Mallory and Irvine Research Expedition

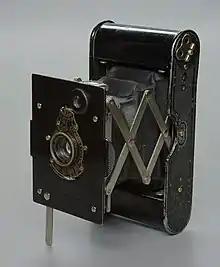
Vest Pocket Kodak

The prevalent assumption was that Irvine had fallen in 1924 from where, in 1933, Percy Wyn-Harris had discovered the ice axe, presumably Irvine's; therefore, Anker, Hahn, Norton, and Richards expected the body to be his, but Politz said, "This is not him." When they found the remains, before they touched them and determined who it was, they documented photographically and cinematographically the body and discovery site. Richards, an archaeologist by training, and Norton carefully separated the remaining layers of tattered garments that still covered part of the body, protecting them somewhat from the elements: multiple layers of cotton, silk underwear, a flannel shirt, woollen pullover and pants, and an outer garment that resembled canvas. Close to the nape of the neck, Norton turned over part of the shirt collar and found affixed to it a clothing label with red print, reading, "W.F. Paine, 72 High Street, Godalming," and below it a second label, again with red print, reading, "G. Mallory." They discovered another label with "G. Leigh. Ma," written in black, and a third label. The expedition members realised that they had found Mallory, rather than Irvine as expected. Because the corpse had frozen into the surrounding scree, the mountaineers used their ice axes and pocketknives to excavate the site to find crucial artefacts and, most importantly, Somervell's Vest Pocket Kodak camera that he "allegedly" had lent to Mallory for his summit attempt with Irvine. Presumably, if they had discovered the camera, it might have solved the mystery of whether or not the summit of Mount Everest was reached for the first time in 1924, years before the first confirmed successful summit of Mount Everest by Edmund Hillary and Tenzing Norgay on 29 May 1953. Experts from Kodak have said that it might be possible to develop images from the camera's film using sophisticated techniques and have drawn up specific professional guidelines for an expedition that might discover the camera.